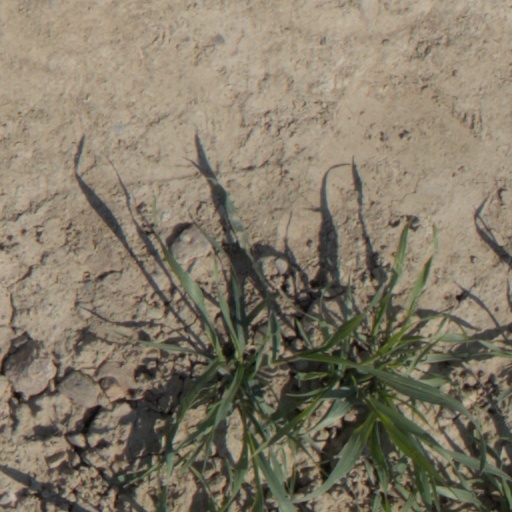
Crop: wheat